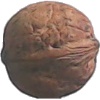
Label: Walnut 1